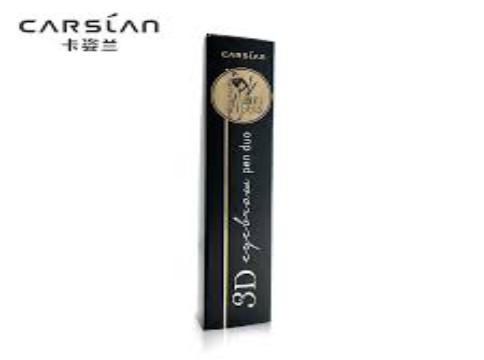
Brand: Carslan
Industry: Necessities